Toaroha River

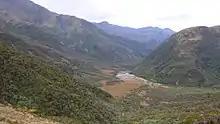
Toaroha River Valley - from near the Toaroha Saddle

The Toaroha River is a river of the West Coast Region of New Zealand's South Island. It flows generally north through a valley between the Toaroha and Diedrichs Ranges to reach the Kokatahi River 25 kilometres southeast of Hokitika.